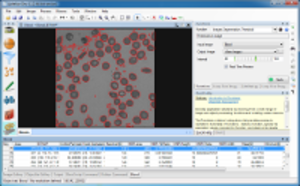
Capture d'écran d'Aphelion Dev
Aphelion Imaging Software Suite est une suite logicielle qui comprend trois produits de base pour l'analyse d'image et le traitement d'images et un ensemble d'extensions.